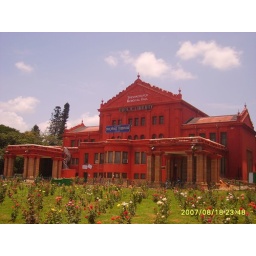
Central Library in Bangalore. Inside cubban park. The front yard of this library is full of rose Shrubs.